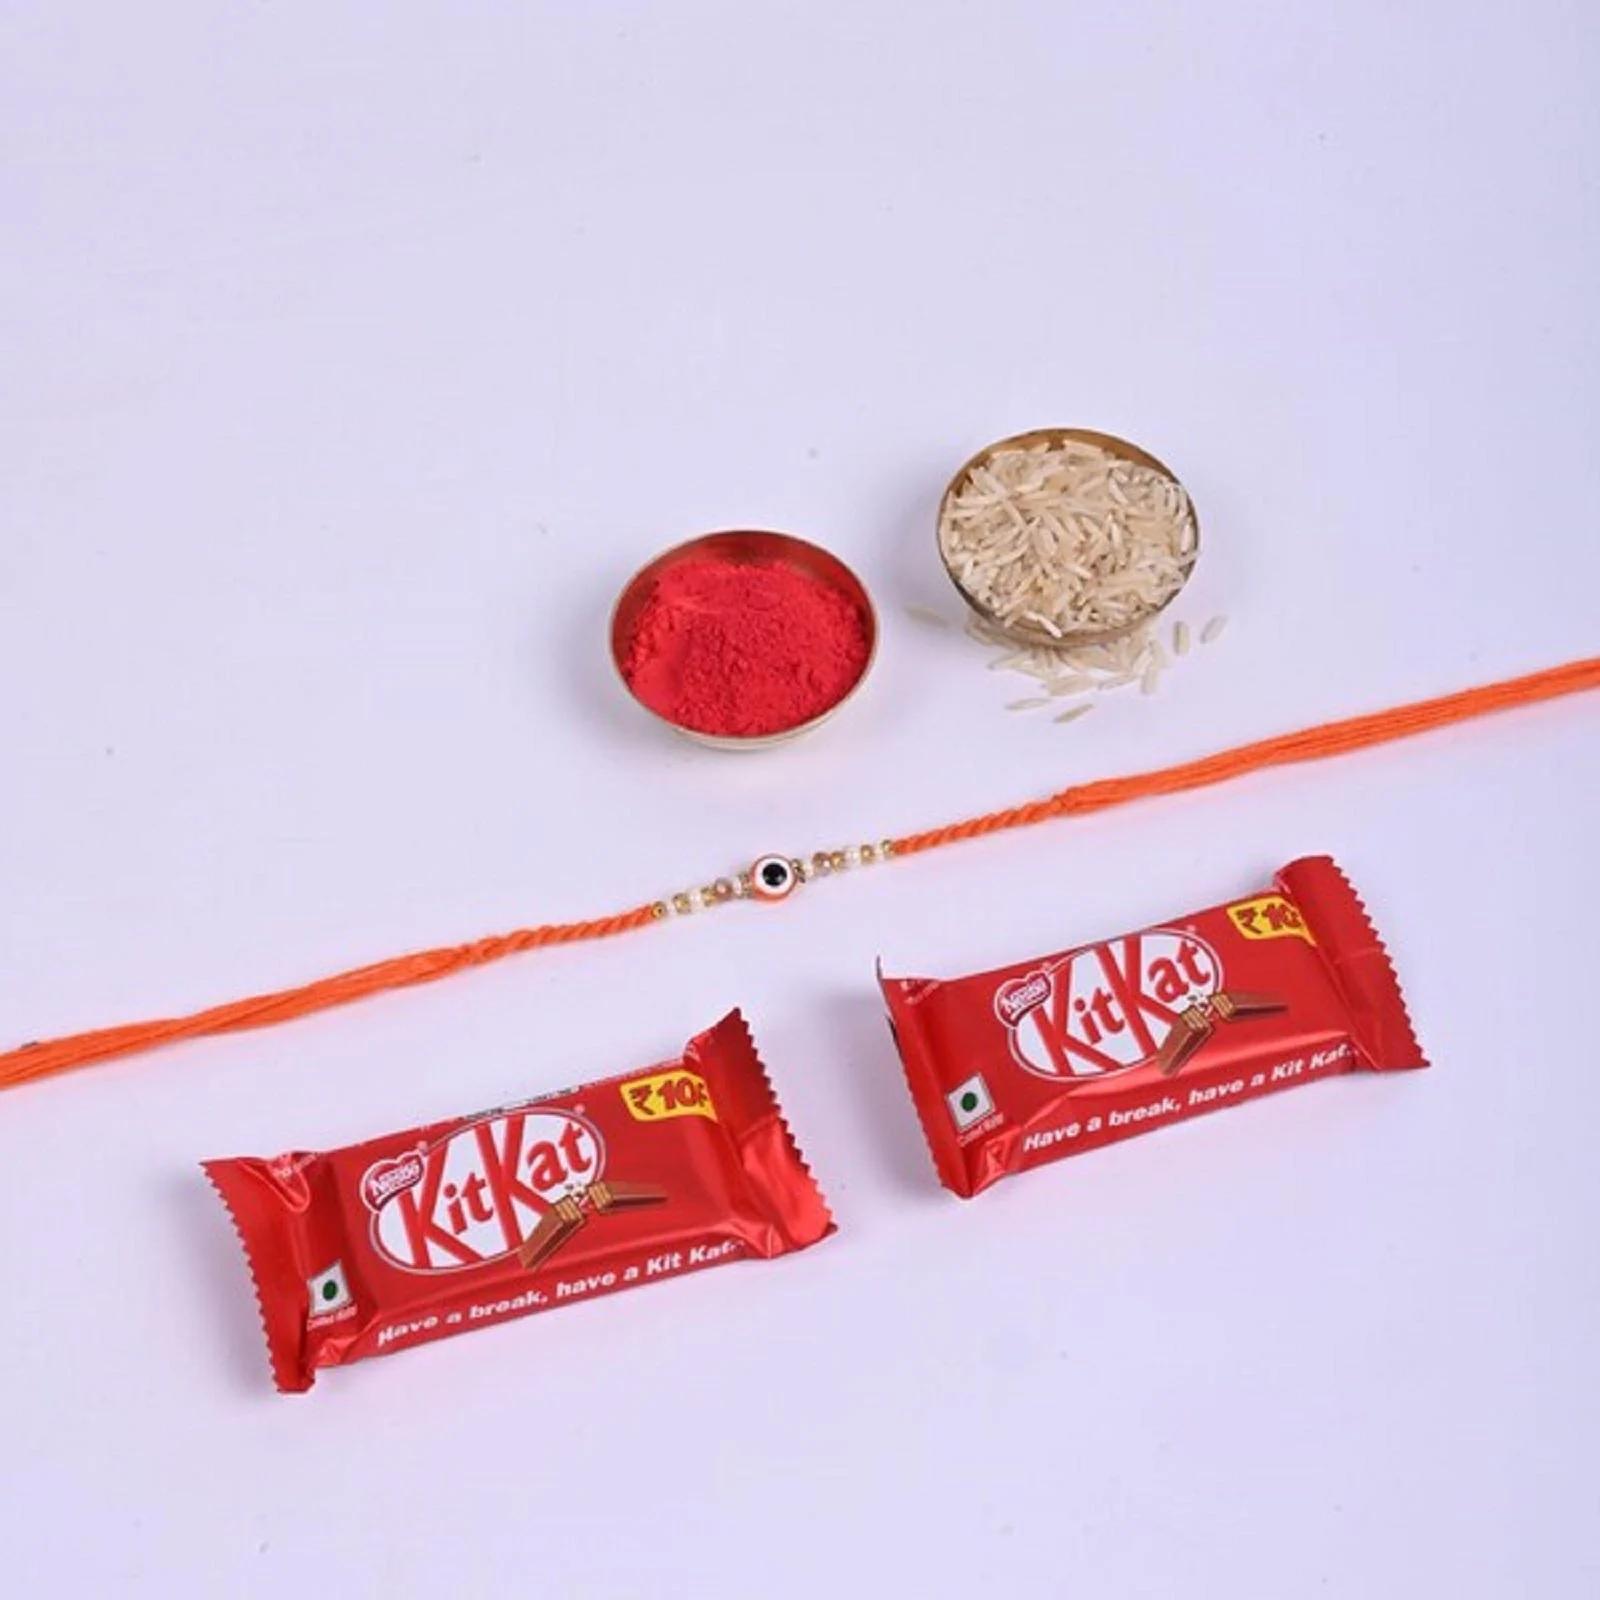
Designer Rudraksh Rakhi with two KitKat Chocolate Pack Of 1
Type: Rakhis
Brand: FNPCRAFT
Price: Rs. 300
 Includes Rakhi, Roli Chawal, KitKat Chocolate. Designs may vary and will be sent as per availability .Images are for Representation purpose only.We began with a vision to provide quality and trendy fashion jewellery and Rakhi products to consumers at competitive prices. We exist to Craft High Quality and appealing Ethnic Jewellery and Rakhi. 100% Genuine Quality Product.Specially designed handcrafted traditional designer rakhi.Designer rakhi - a touch of modernity into the traditional and sacred thread of rakhi. The rakhi thread is introduced for the celebration of the festival of rakhi that is also known as â€˜raksha bandhanâ€™. It is the sacred thread that every sister ties on the wrist of their brother, while praying to god for their well being.Rakhi is the festival of expressing the feelings of love. Thus what can be better than expressing it your loving brother by bringing a designer rakhi for him this year. In our range of designer rakhi, there is a vast choice for selecting the best one for your brother.Roli Chawal The two most important ingredient of rakhi pooja thali is Roli and Chawal. Both are used for applying the auspicious tikka on brother's forehead while performing the rituals of Raksha Bandhan.Superior Quality & Skin Friendly: High Quality as per International Standards that makes it very skin friendly. It has been made from toxic free materials Anti-Allergic and Safe for Skin. It can be worn over long time periods without any complains of ach and swelling. Made from Premium Quality Material this product assures to remain in its Original Glory even after years of usage.